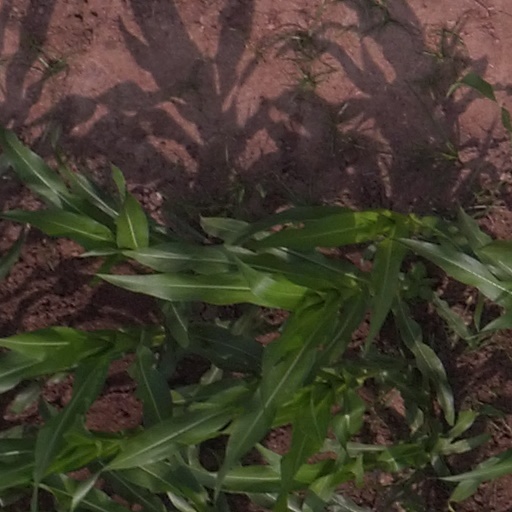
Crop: maize; corn